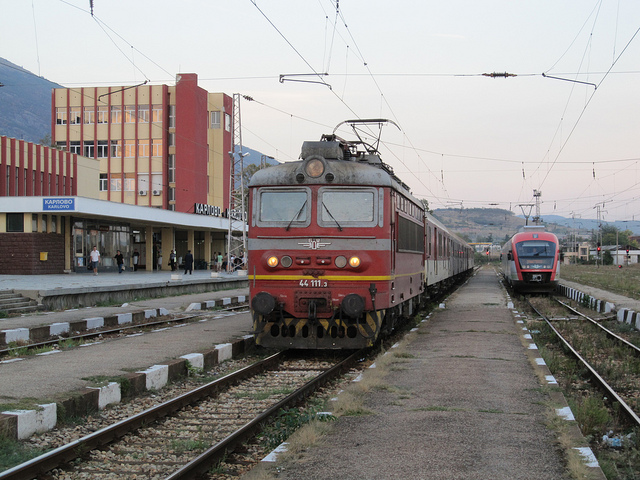
A red train on tracks next to building with people

A close-up of two electric trains on the train tracks.

two trains traveling in opposite directions on train tracks

A red and yellow train at a train station.